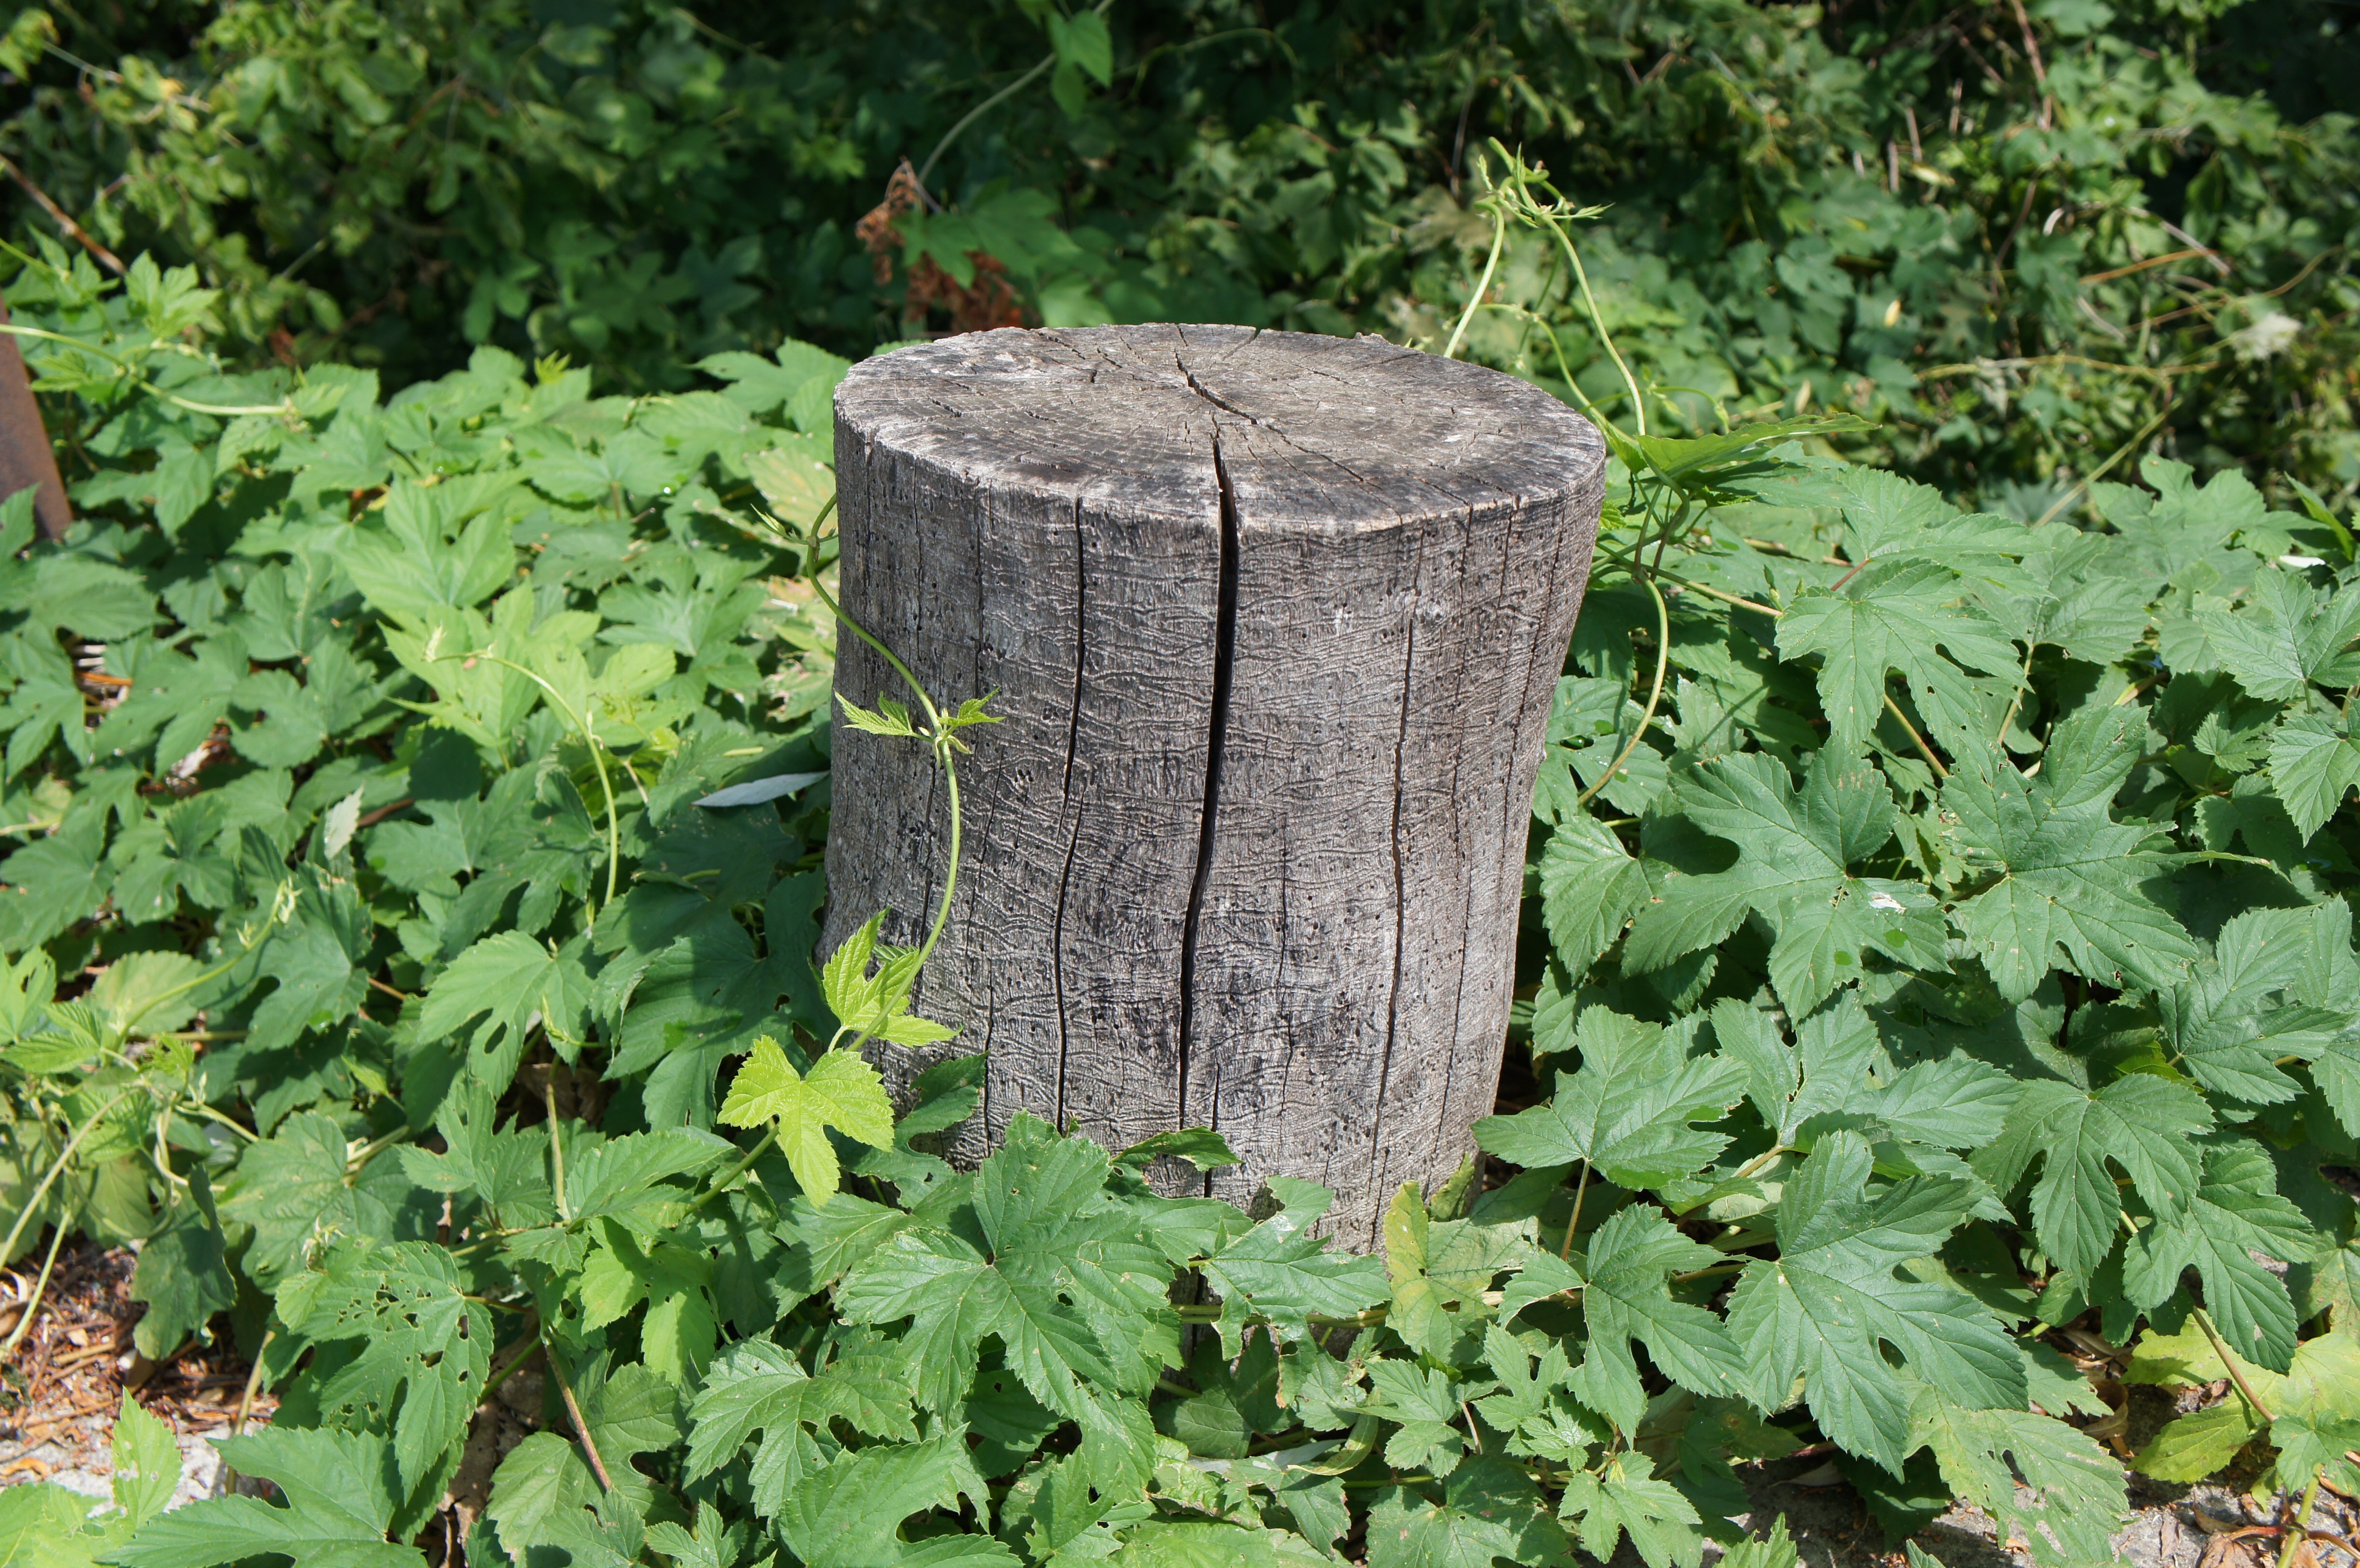
tree, plant, lawn, leaf, flower, foliage, green, column, herb, produce, soil, agriculture, garden, outdoors, yard, flowering plant, land plant, wooden stump